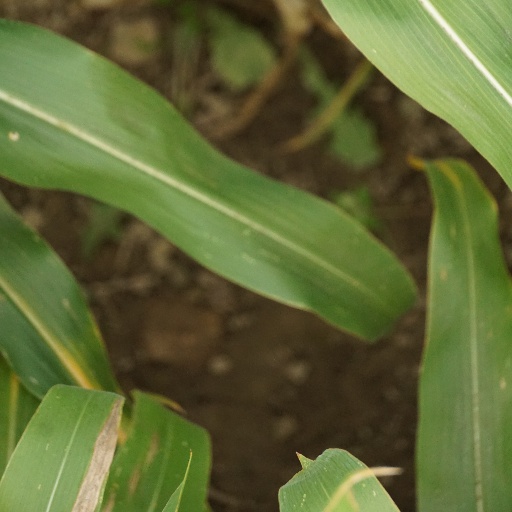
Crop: maize; corn